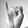
ASL letter: I